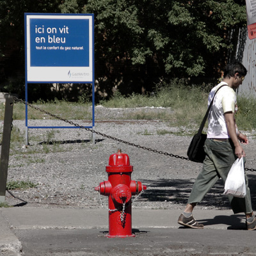
A young man walking past a red fire hydrant.
A man with a bag walking past a fire hydrant.
A man walks past a red fire hydrant on the sidewalk.
A man in a white t shirt walking past a fire hydrant.
Man walking in front of a blue sign and red hydrant.